Mire Loch

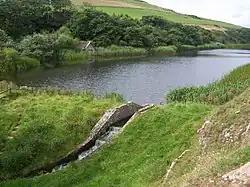
The outflow of Mire Loch with the ruined boat house in the background.

Mire Loch is a man made freshwater loch situated on St Abb's Head in the Scottish Borders, just over a kilometre NW of the village of St. Abbs at grid reference . The loch lies on land owned by the National Trust for Scotland (NTS) and is approximately 600 metres long by 50 metres at its widest point.